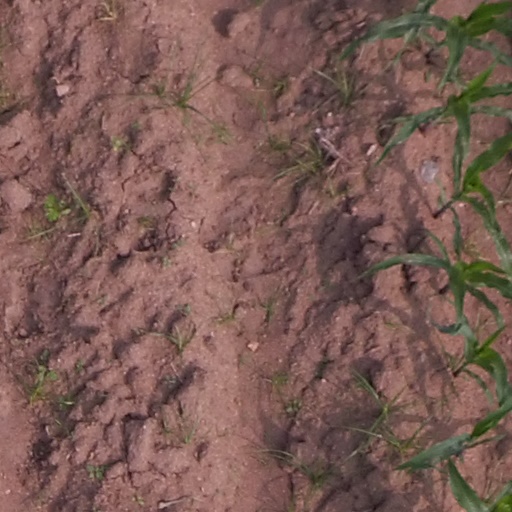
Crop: maize; corn